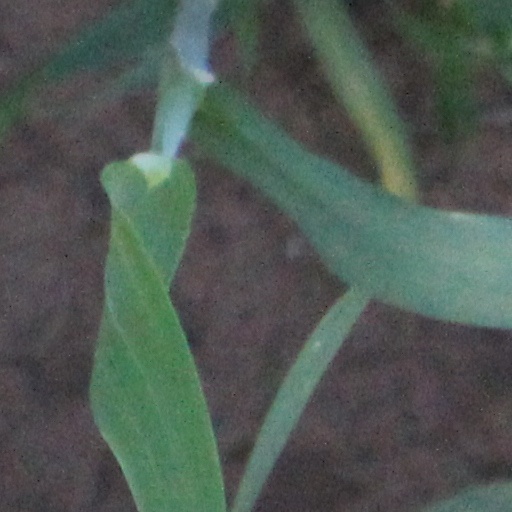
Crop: wheat